Pennsylvania Wilds

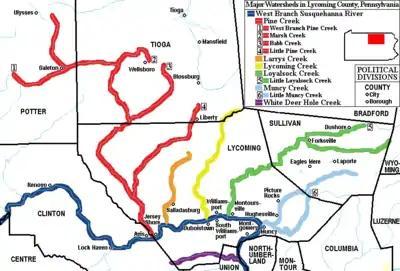
Map of the West Branch Susquehanna River (dark blue) and Major Streams in Lycoming County, Pennsylvania. Pine Creek (red) and Lycoming Creek (yellow) were each claimed to be "Tiadaghton Creek", the disputed boundary between Native American and colonial lands.

The Fair Play Men and their system continued after the end of the war. In 1784, a second Treaty at Fort Stanwix ceded Six Nations lands to the new government of the United States (and recognized Pine Creek as "Tiadaghton Creek"). When the land office opened in May 1785, the Fairplayers were no longer illegal settlers and their existing land claims were recognized. In 1795 Lycoming County was formed from Northumberland County. It took up most of the land that is now Pennsylvania Wilds. As settlers entered the frontier, many organized their own counties. The following counties have been formed from land that was once part of Lycoming County: Armstrong, Bradford, Centre, Clearfield, Clinton, Indiana, Jefferson, McKean, Potter, Sullivan, Tioga, Venango, Warren, Forest, Elk and Cameron.